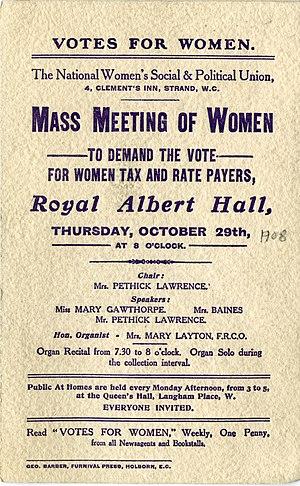
Mary Gawthorpe est une suffragette, socialiste, syndicaliste et journaliste britannique.